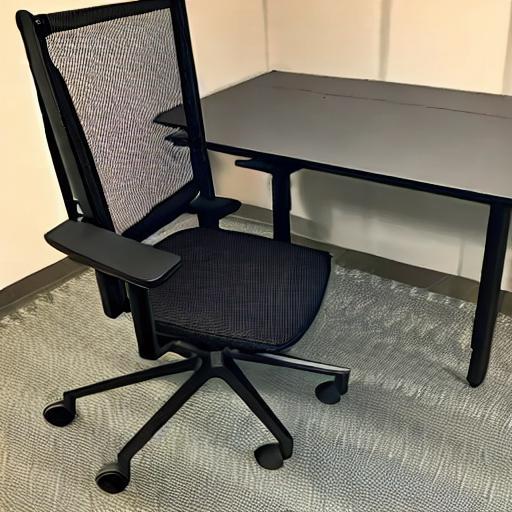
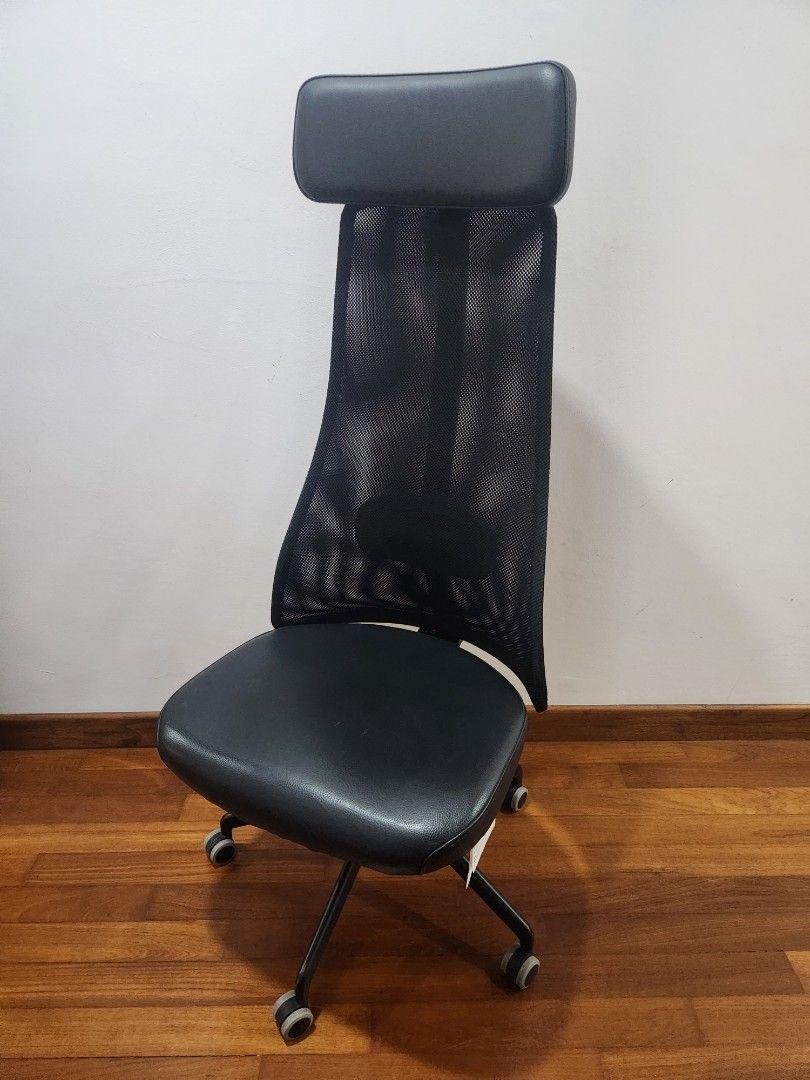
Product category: items_chair
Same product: no